Siege of Ram Rauni

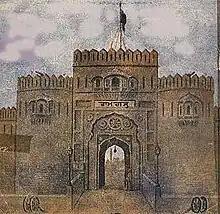
One of the very rare photographs taken of Qila Ram Rauni of Ramgarh.

The siege of Ram Rauni was a 4 months siege fought between the Sikh forces led by Jassa Singh Ahluwalia and the Mughal forces of Adina Beg, Dewan Kaura Mal, Mirza Aziz Khan and Bakhshi Nasir Ali Khan Jalandri.